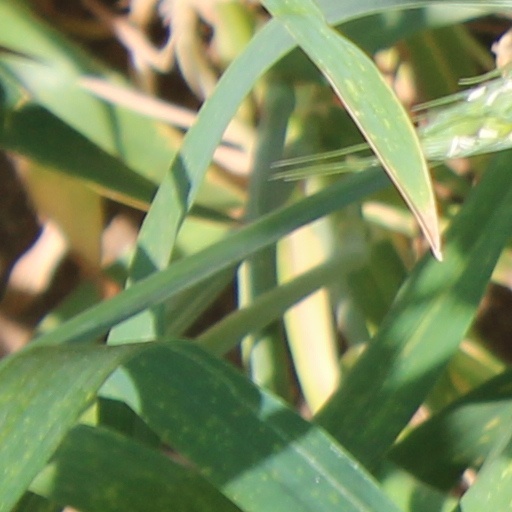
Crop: wheat